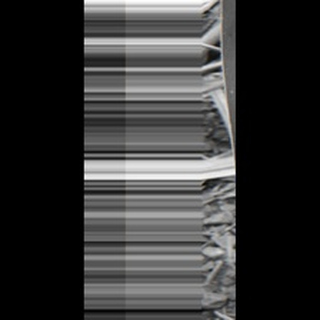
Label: healthy_sugarcane